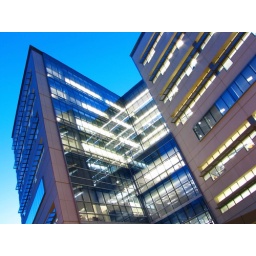
king library in blue